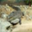
Label: crocodile